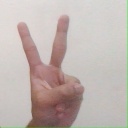
अक्षर: क